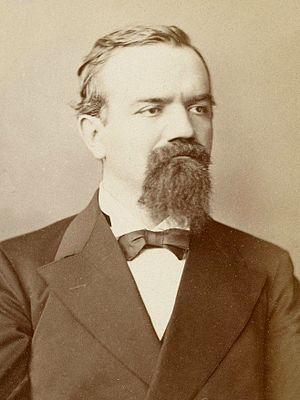
Titu Maiorescu est une figure de la renaissance culturelle roumaine, avocat, essayiste, critique littéraire, franc-maçon, homme d'État, ministre de l'intérieur et membre fondateur de l'Académie roumaine et de la société littéraire Junimea. Auteur de la théorie sociologique des « formes sans fond », il a été le chef de file de la société littéraire Junimea et la « pierre angulaire » sur laquelle repose l’œuvre de Mihai Eminescu, de Ion Luca Caragiale et de Ioan Slavici.
Cette liste présente une énumération non exhaustive de personnalités de langue maternelle et d'expression roumaine, pour la plupart nées et élevées dans les actuelles Roumanie et Moldavie, mais s'étant parfois aussi exprimées en d'autres langues ou possédant, dans la diaspora, une autre nationalité ou une double-nationalité, résultant de l'exode des élites vers l'Europe de l'Ouest ou l'Amérique du Nord de 1940 à 1989, durant les dictatures fasciste puis communiste. De ce fait, la culture roumaine, mal connue comme telle, s'est surtout manifestée à travers des personnages internationalement connus, mais pas en tant que roumains.